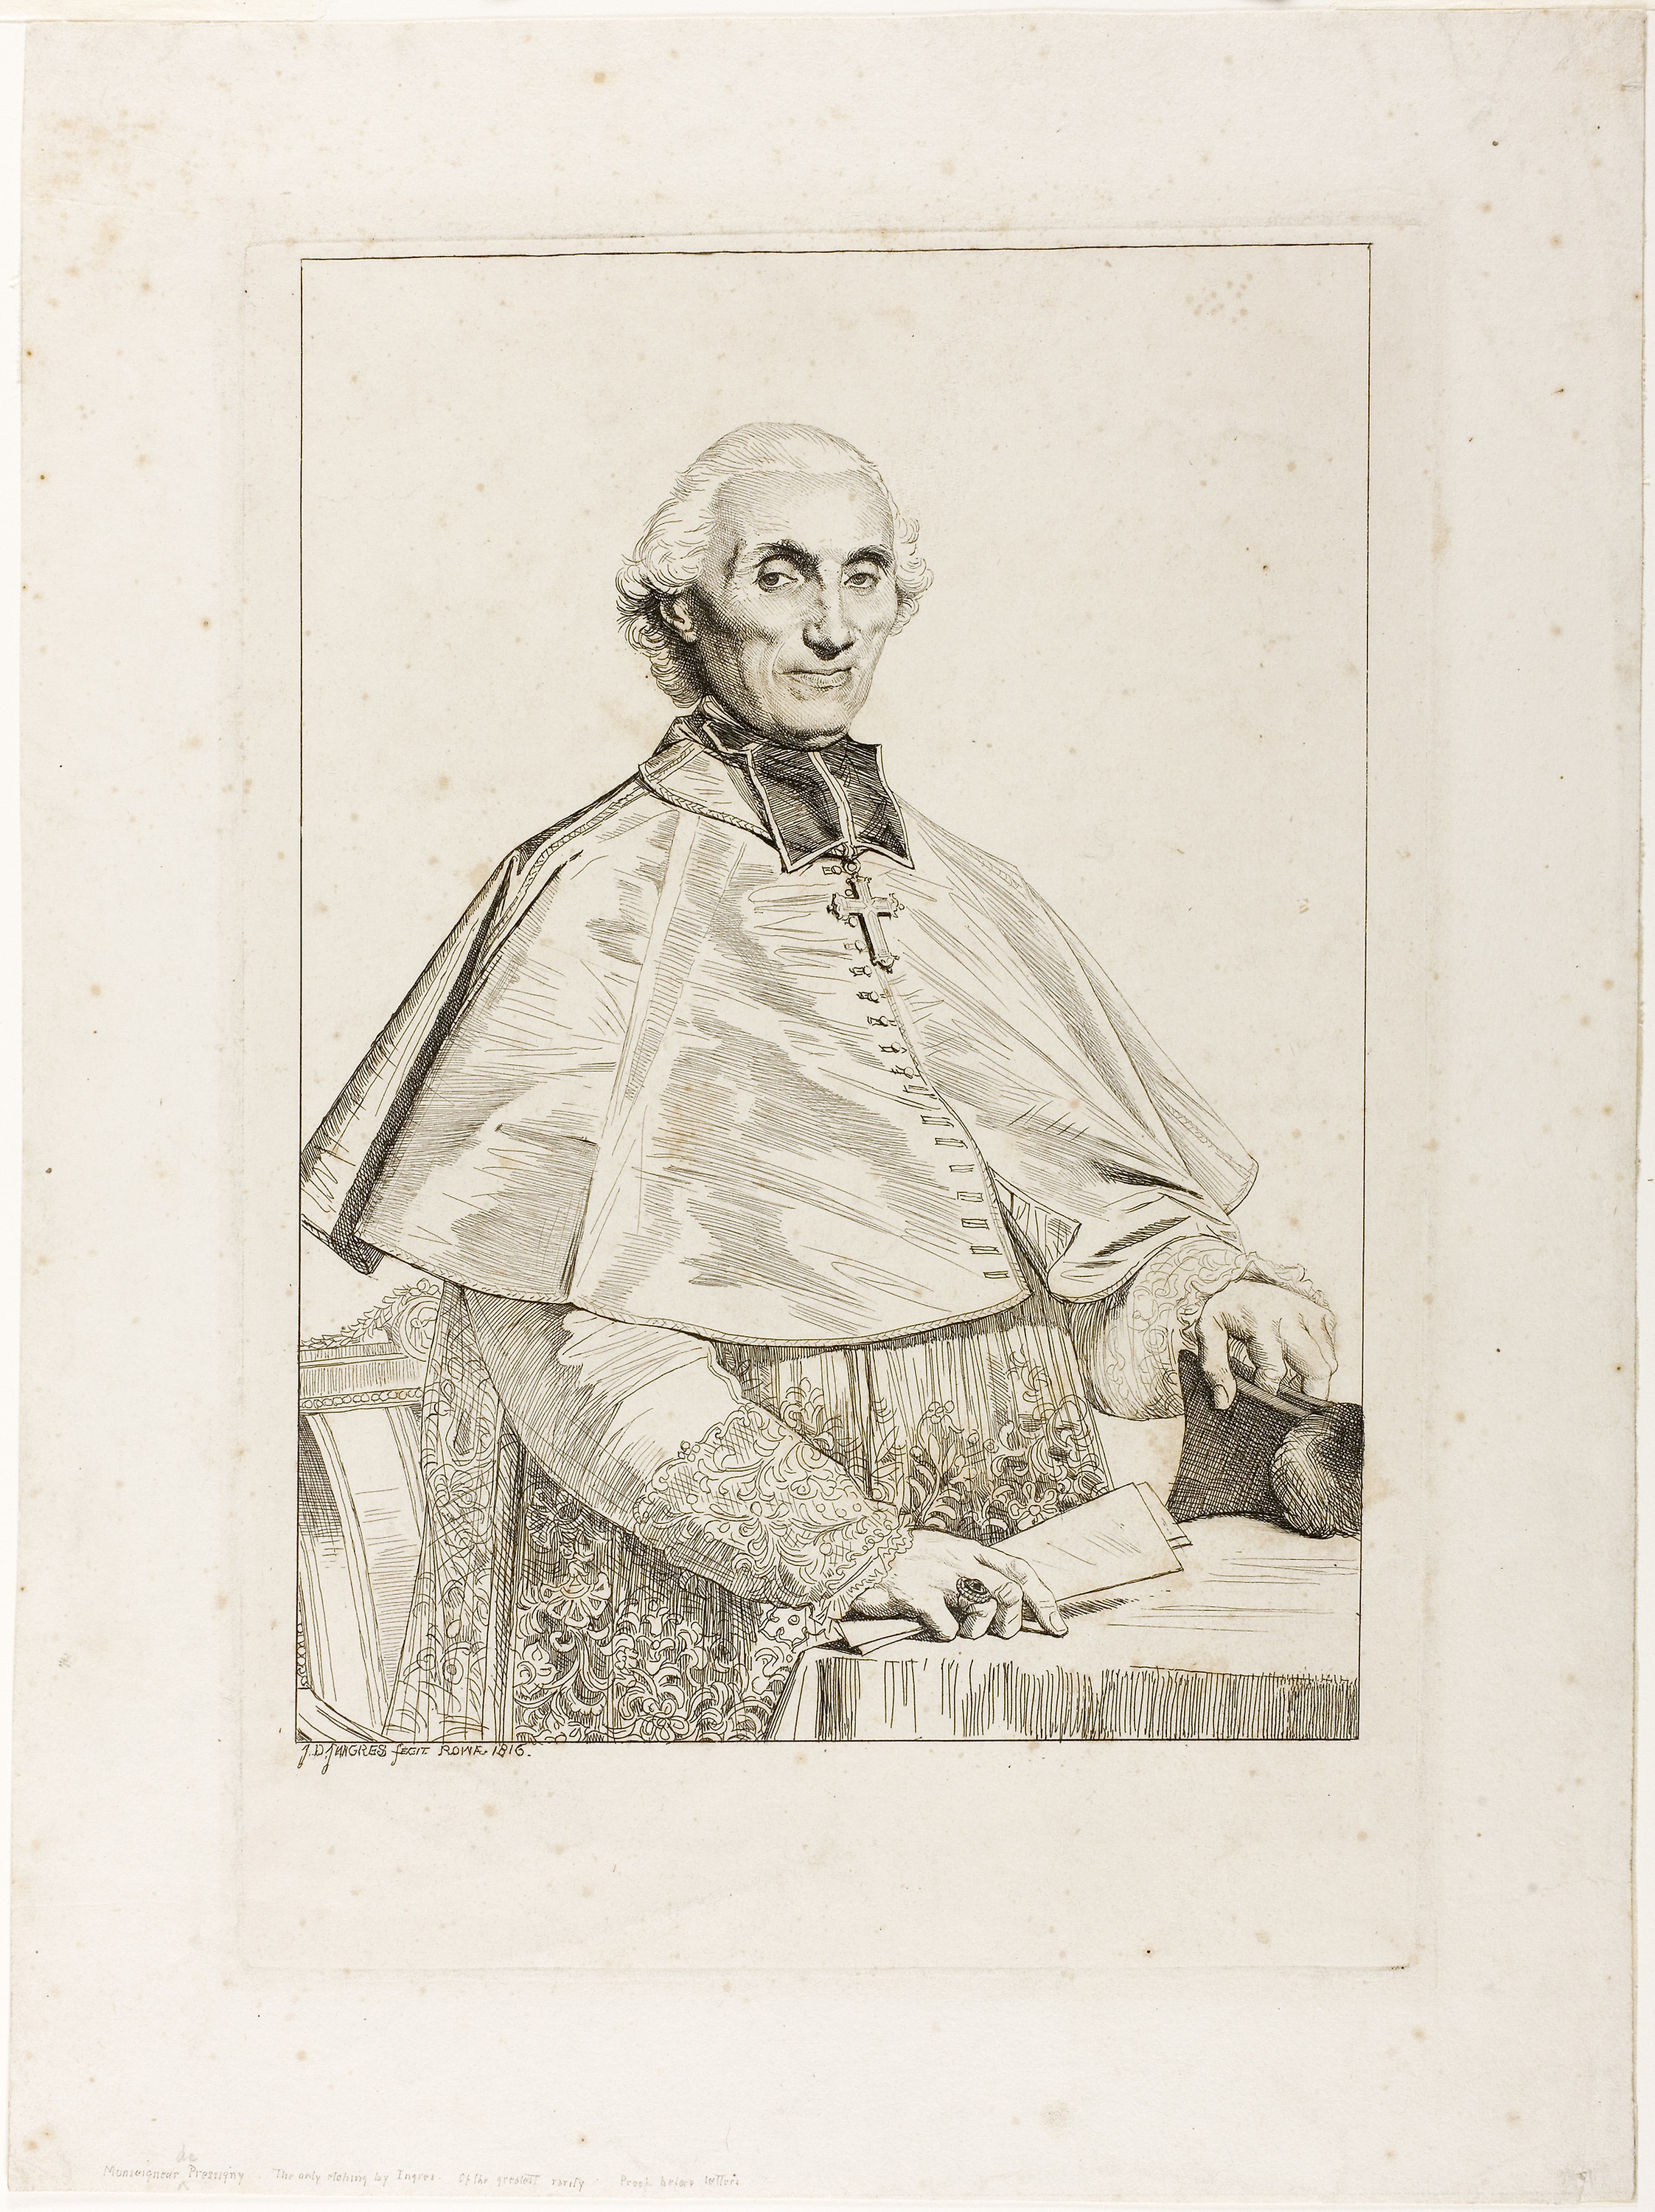
photograph, standing, history, portrait, art, vintage clothing, costume design, artwork, illustration, drawing, sketch, paper, stock photography, self portrait